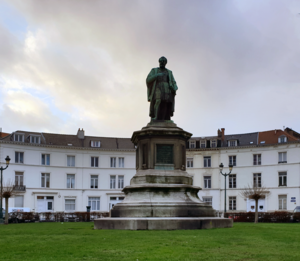
Place des barricades
Cette page reprend une partie des bâtiments remarquables se trouvant sur le trajet de la ligne 25 du tramway de Bruxelles.